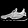
Label: Sneaker